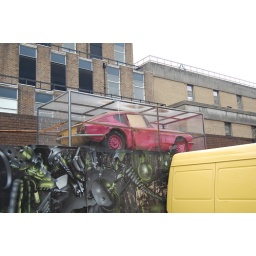
Banksy Car with window missing and now in plastic case